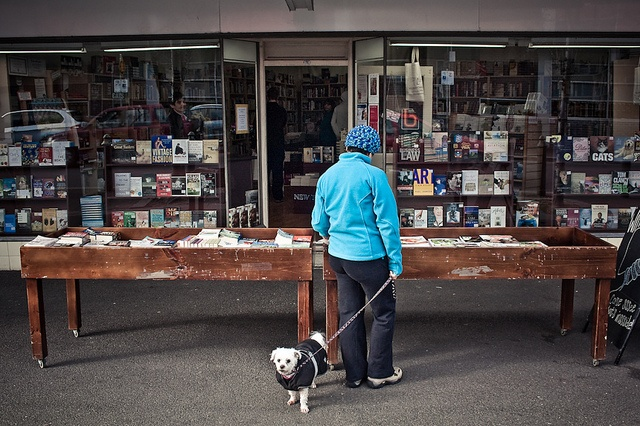
A person holding a dog's leash and looking at books.
A person browsing at a book store with a dog on a leash.
Person in blue top and hat with dog on leash looking over literature.
The woman is looking at merchandise while her dog is on the leash.
a person at a store with a dog